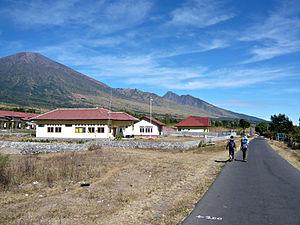
Le mont Rinjani ou mont Rindjani, en indonésien Gunung Rinjani, est un volcan d'Indonésie situé sur l'île de Lombok. Culminant à 3 726 mètres d'altitude, il est le deuxième volcan le plus élevé d'Indonésie, après le Kerinci.